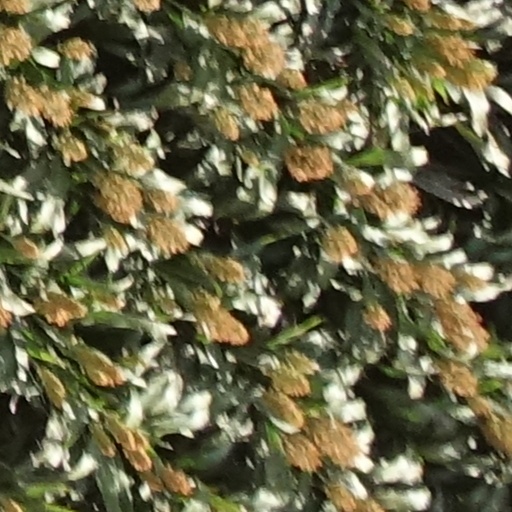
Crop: sorghum